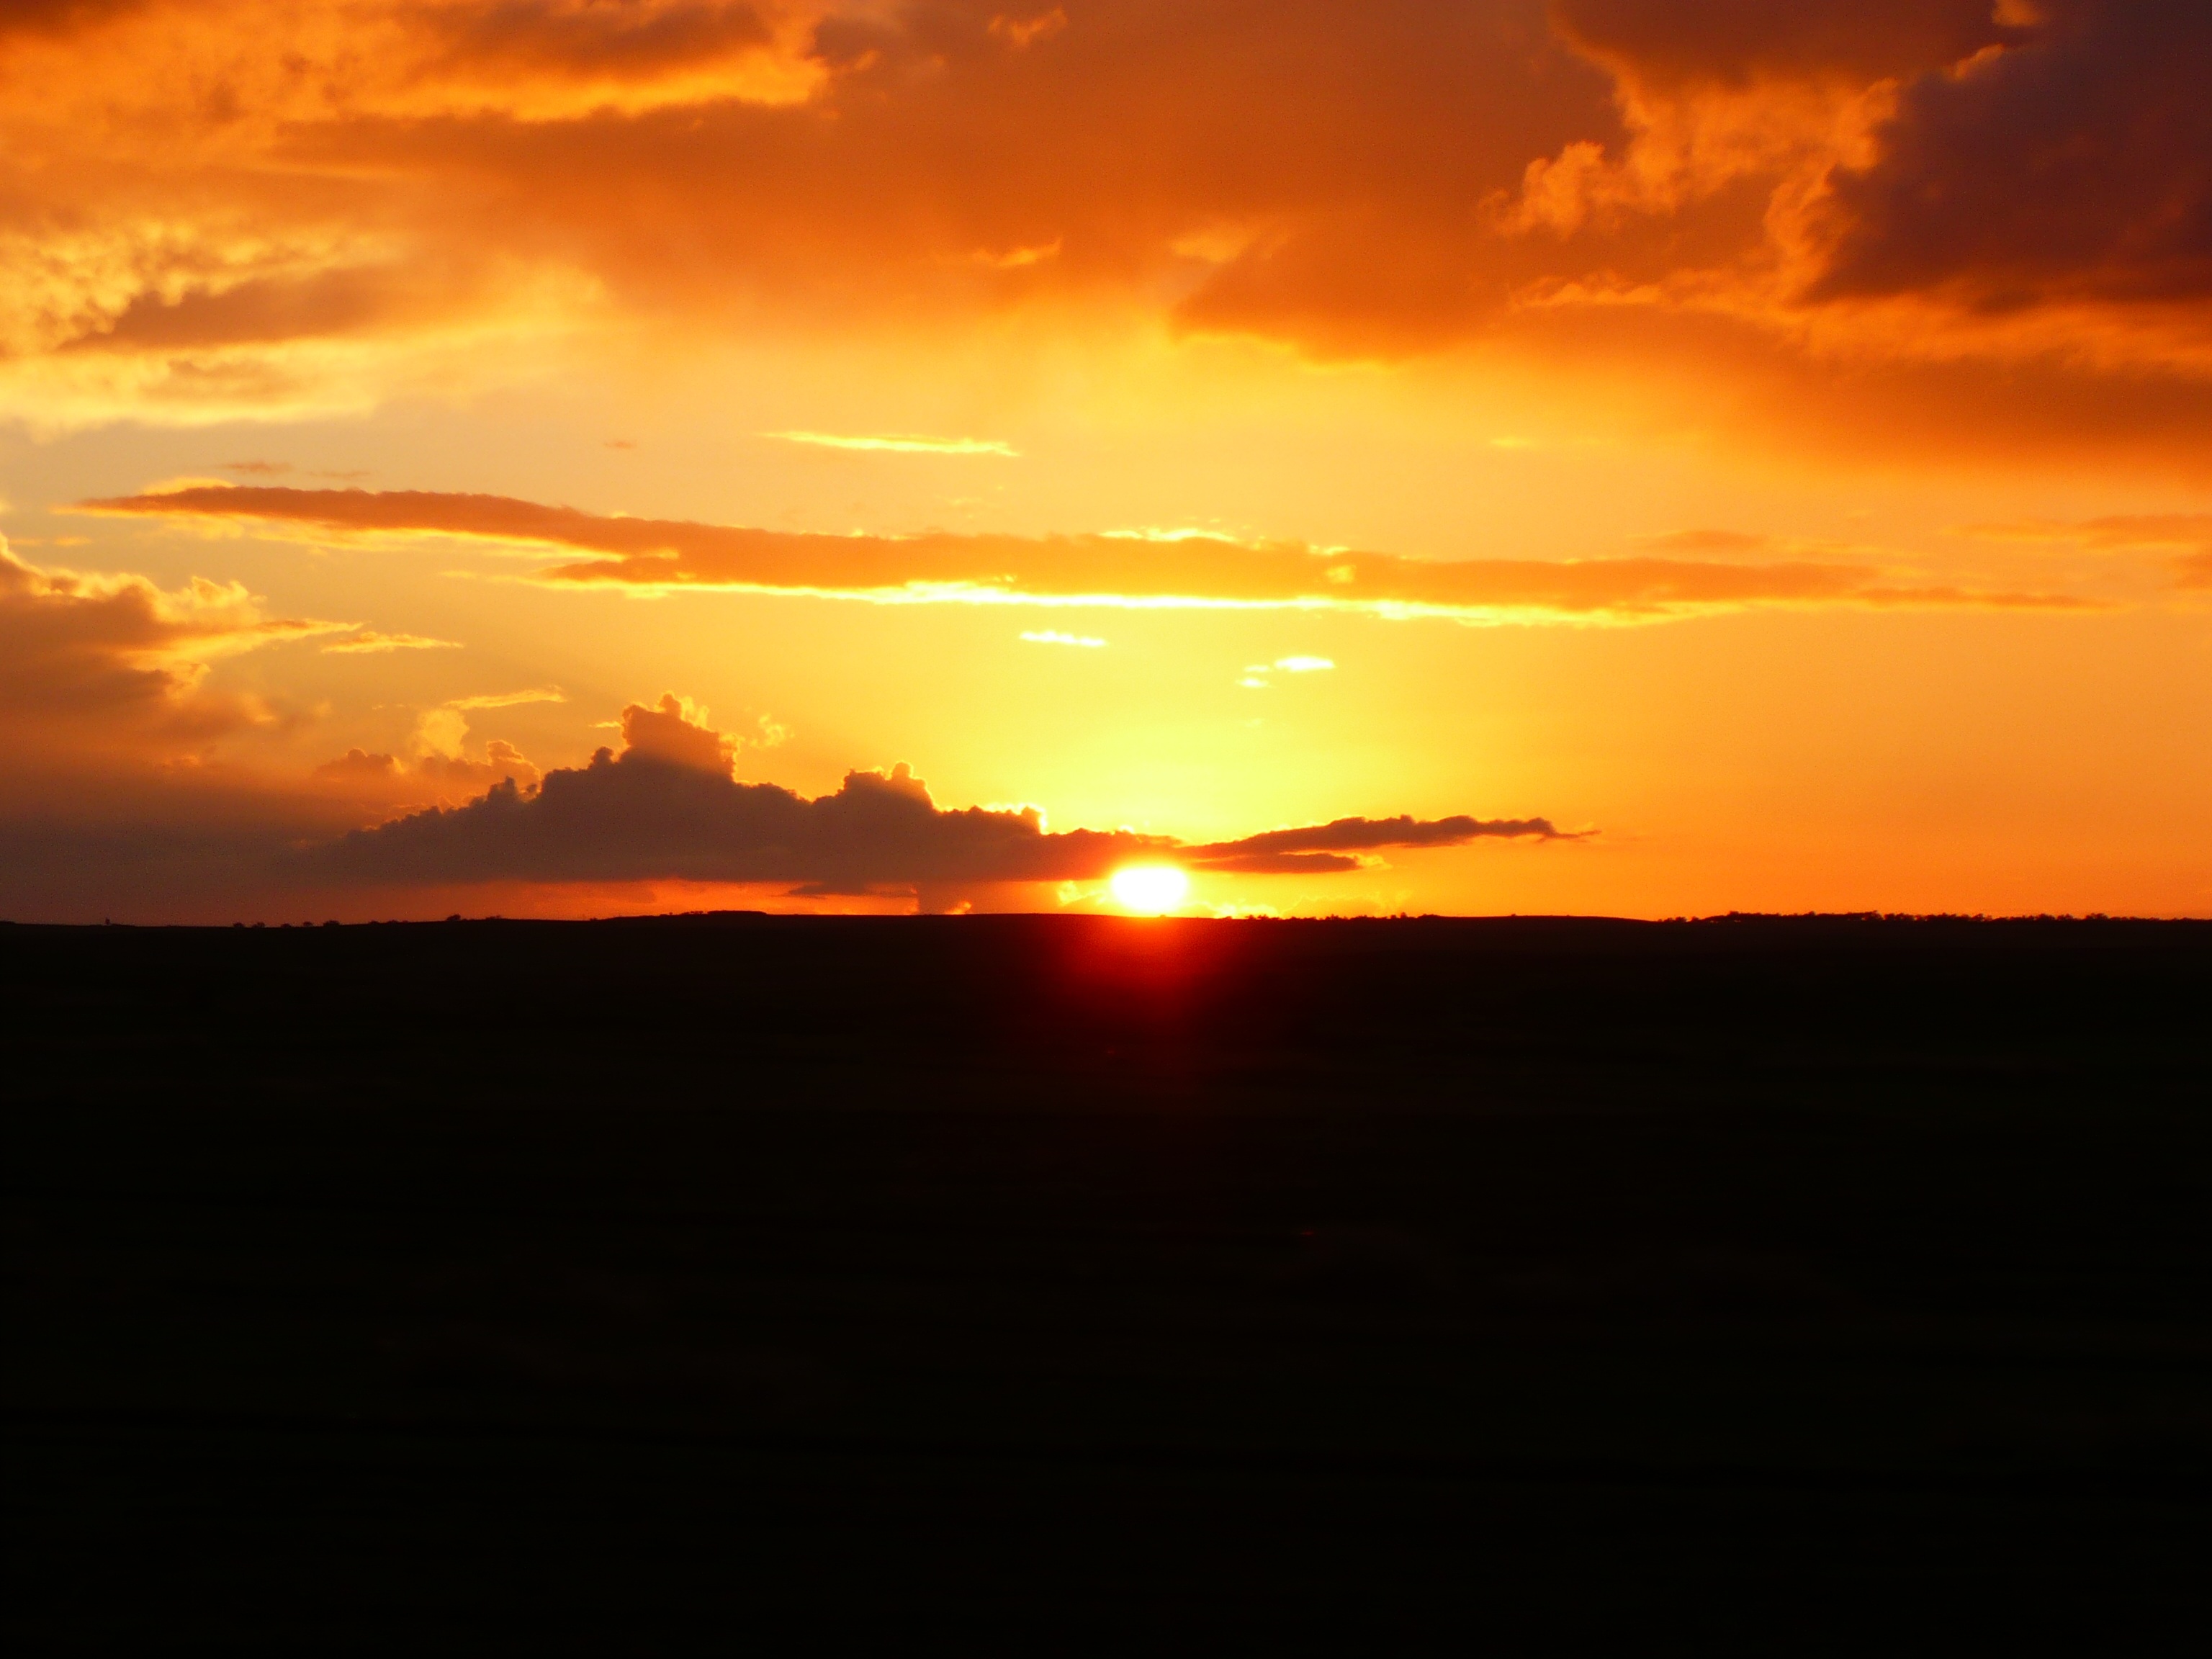
horizon, cloud, sky, sun, sunrise, sunset, sunlight, morning, dawn, atmosphere, dusk, evening, red, black, afterglow, red sky at morning